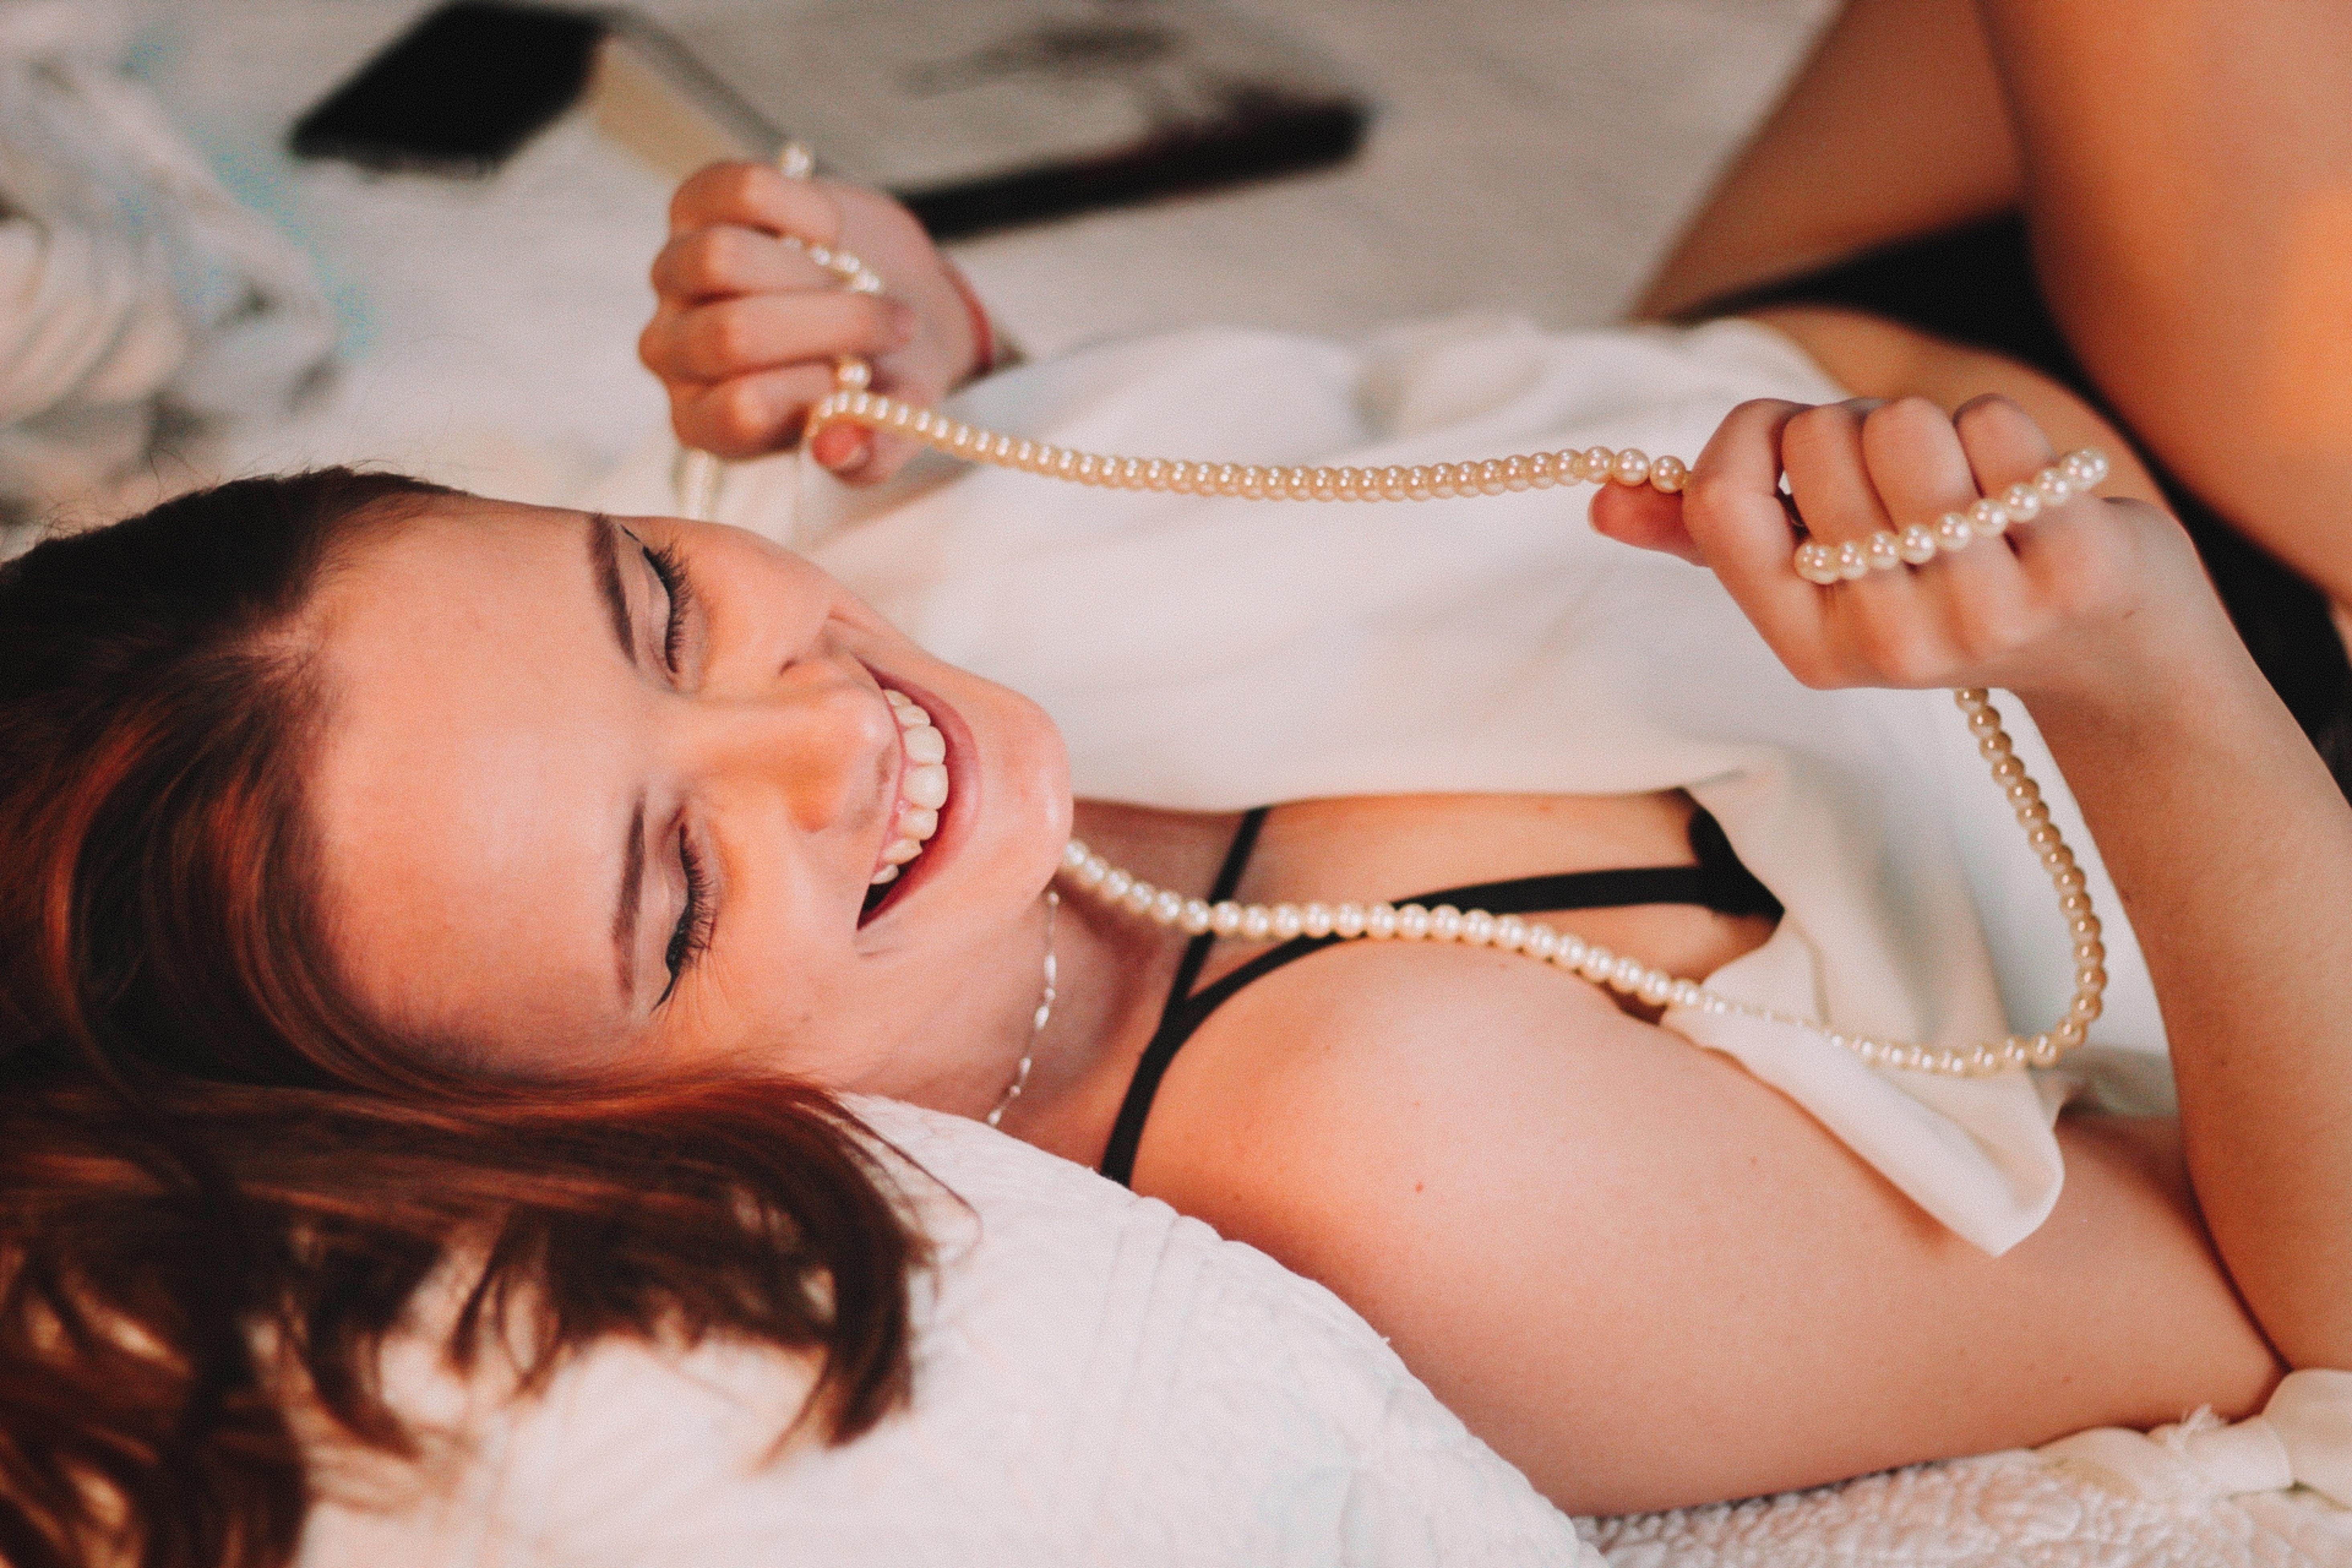
woman, skin, lip, smile, shoulder, eye, muscle, mouth, eyelash, leg, human body, neck, fashion, flash photography, thigh, happy, comfort, lingerie, finger, undergarment, black hair, brassiere, eyewear, chest, summer, abdomen, sunglasses, long hair, human leg, nail, jewellery, trunk, brown hair, wrist, blond, close up, knee, fashion accessory, headpiece, flesh, child, bikini, headband, photo shoot, necklace, portrait photography, sitting, hair coloring, briefs, model